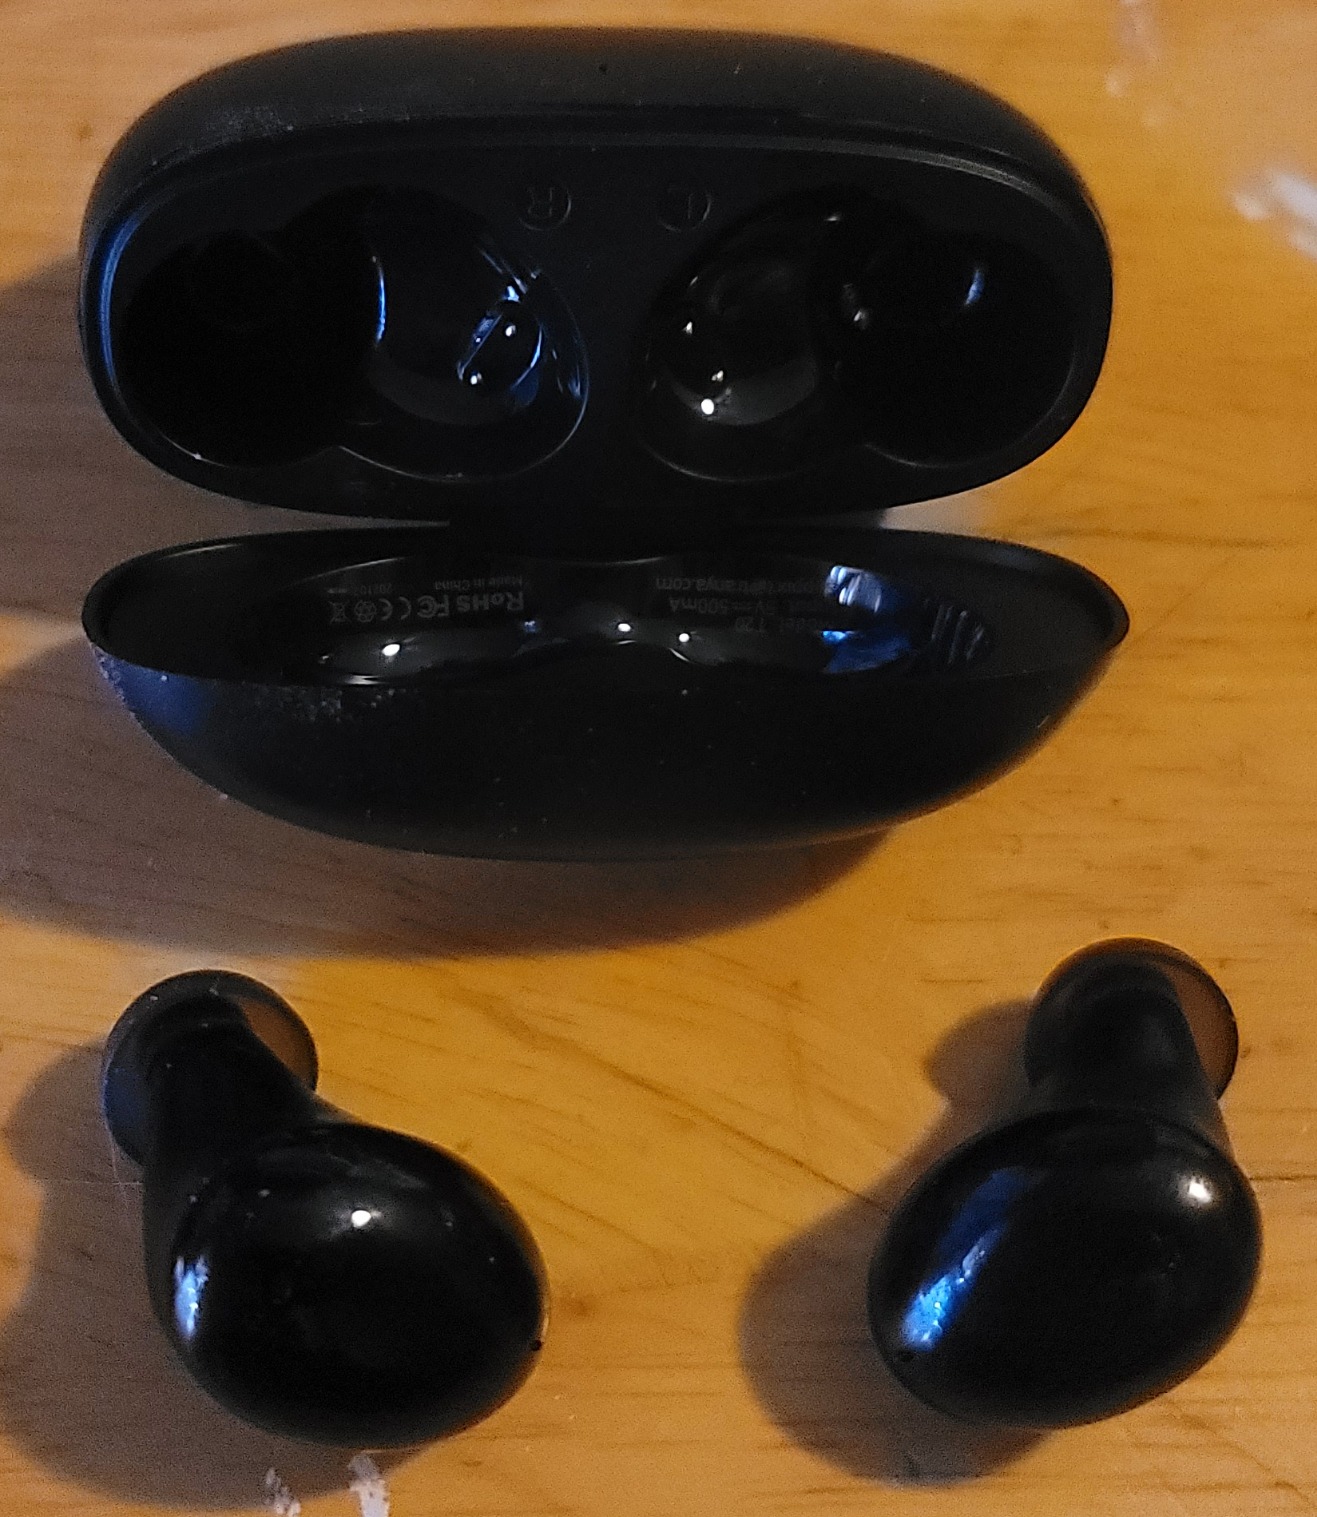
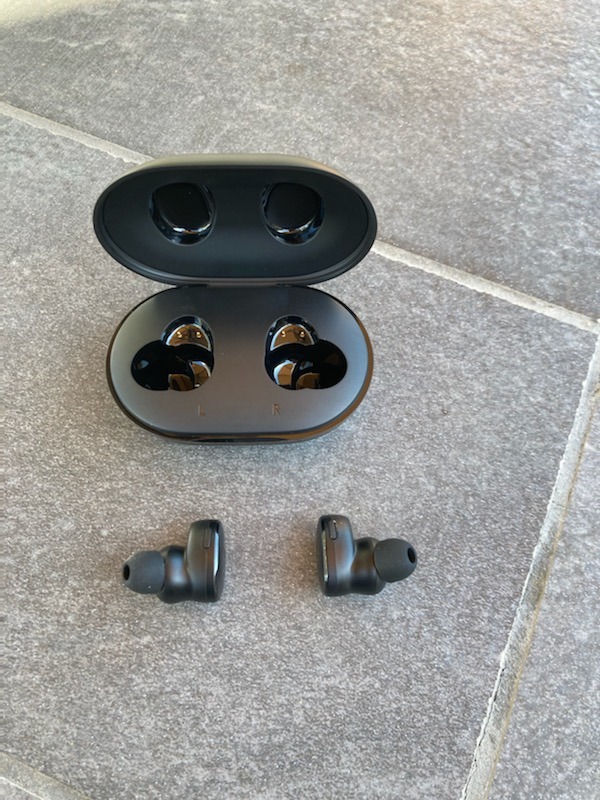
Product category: earbuds
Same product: no